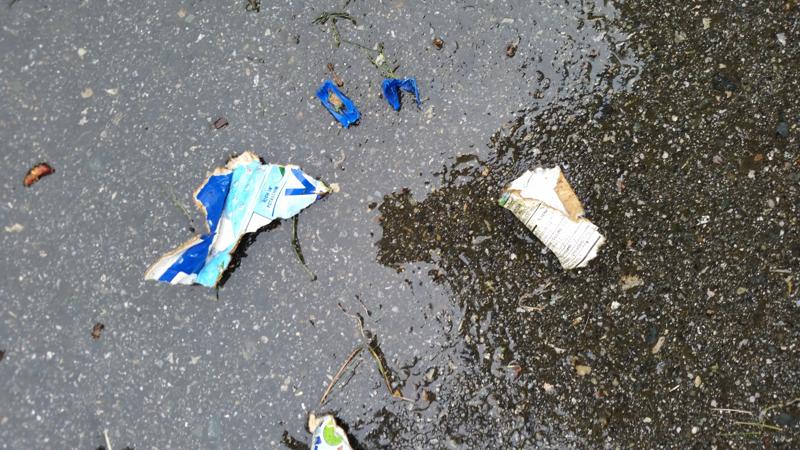
Waste category: trash